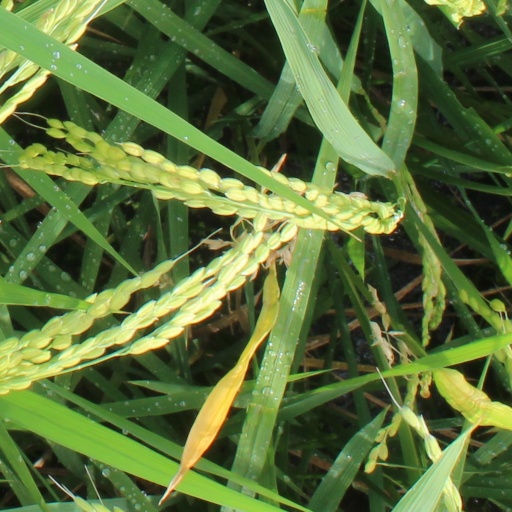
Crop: rice